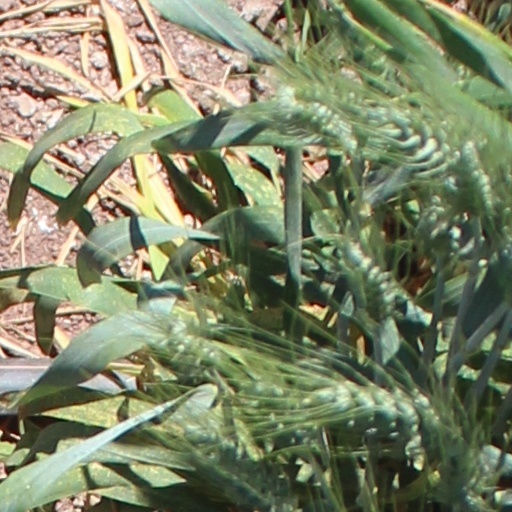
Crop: wheat